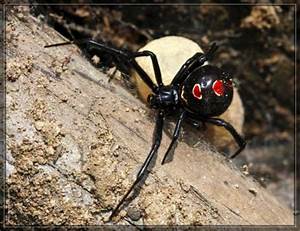
Label: spider